Nils Fuglesang

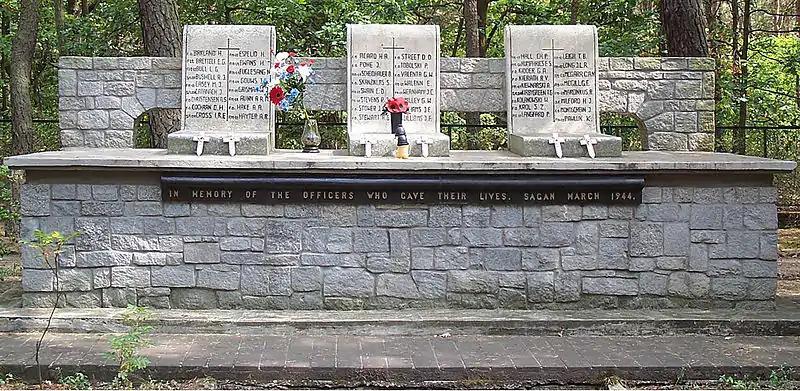
Memorial to "The Fifty" down the road toward Żagań (Espelid at left)

The "Gestapo" executed a group of 50 of the recaptured prisoners representing almost all of the nationalities involved in the escape. Post-war investigations saw a number of those guilty of the murders tracked down, arrested and tried for their crimes.